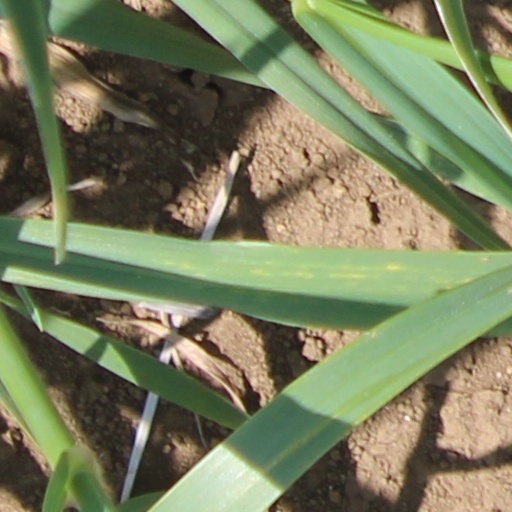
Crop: wheat